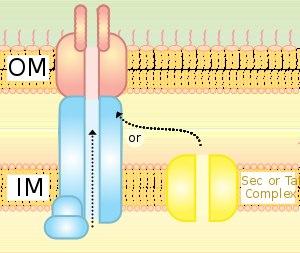
Le système de sécrétion de type IV est un complexe protéique de sécrétion que l’on retrouve souvent chez les bactéries.